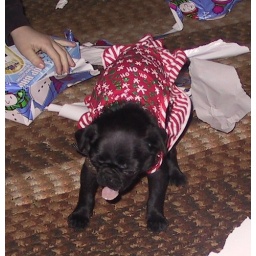
Quila in her Christmas dress. Yes, I even make the dog dress up. hehe